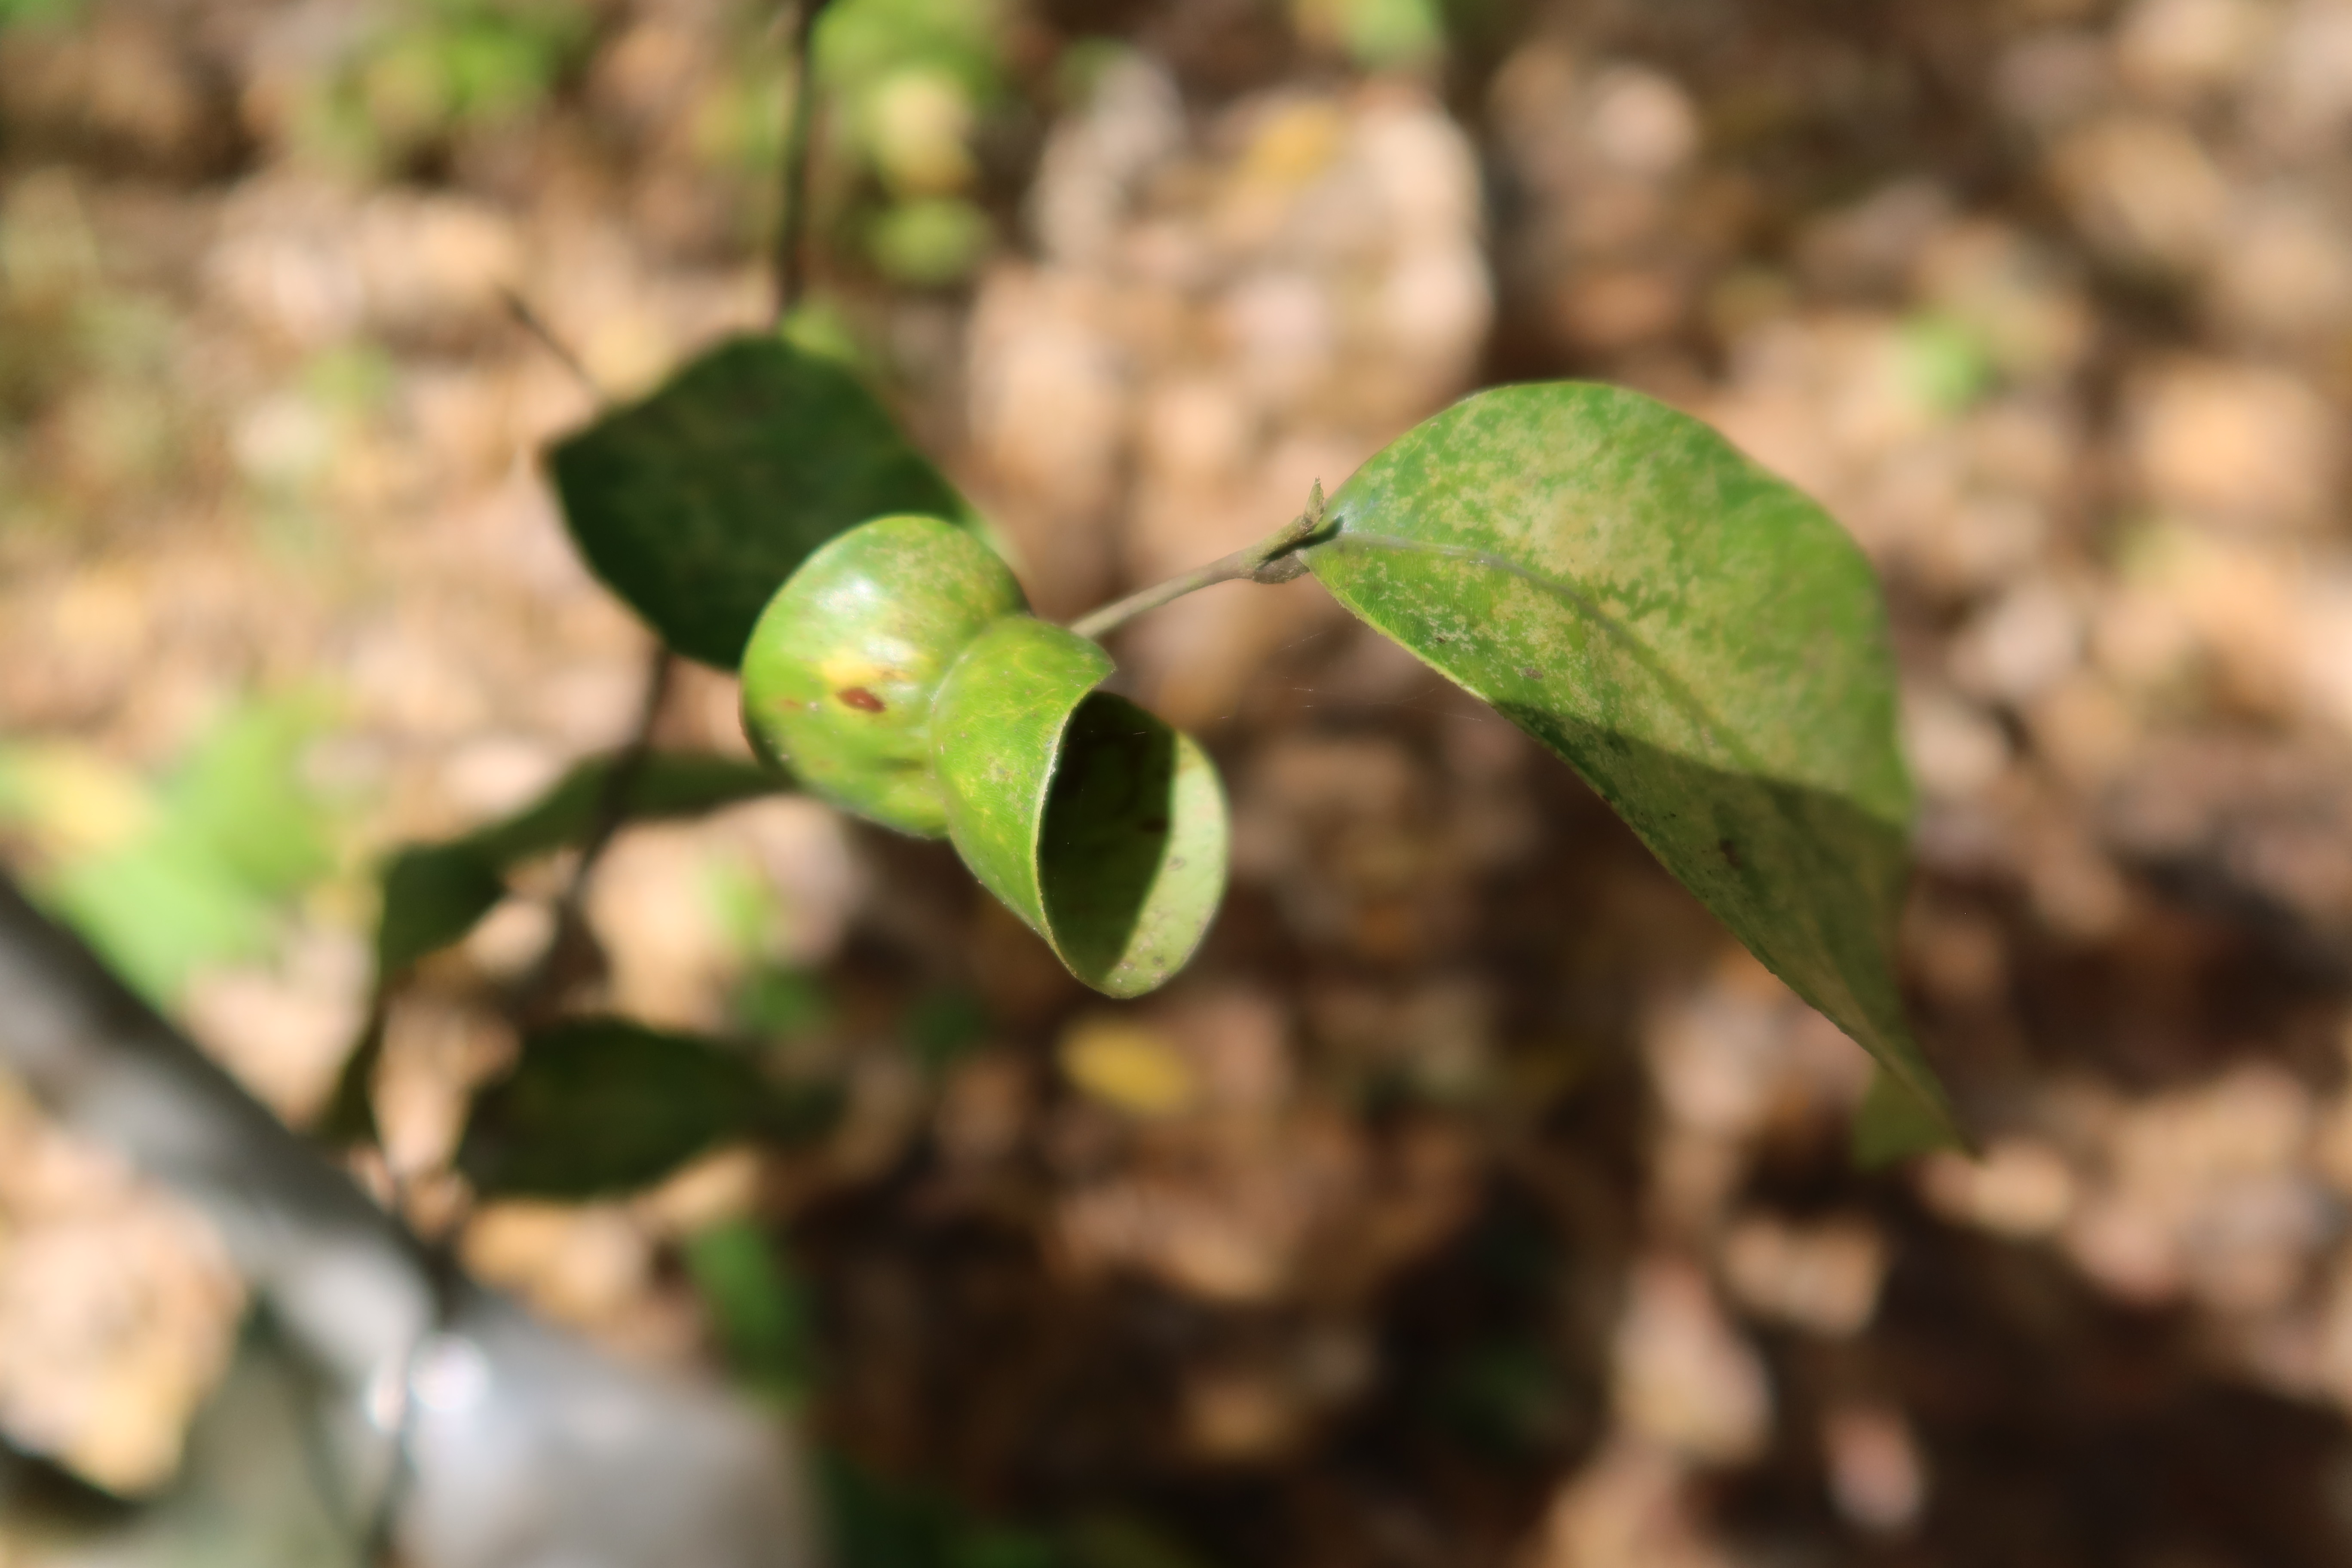
Label: Mosaic Viruses